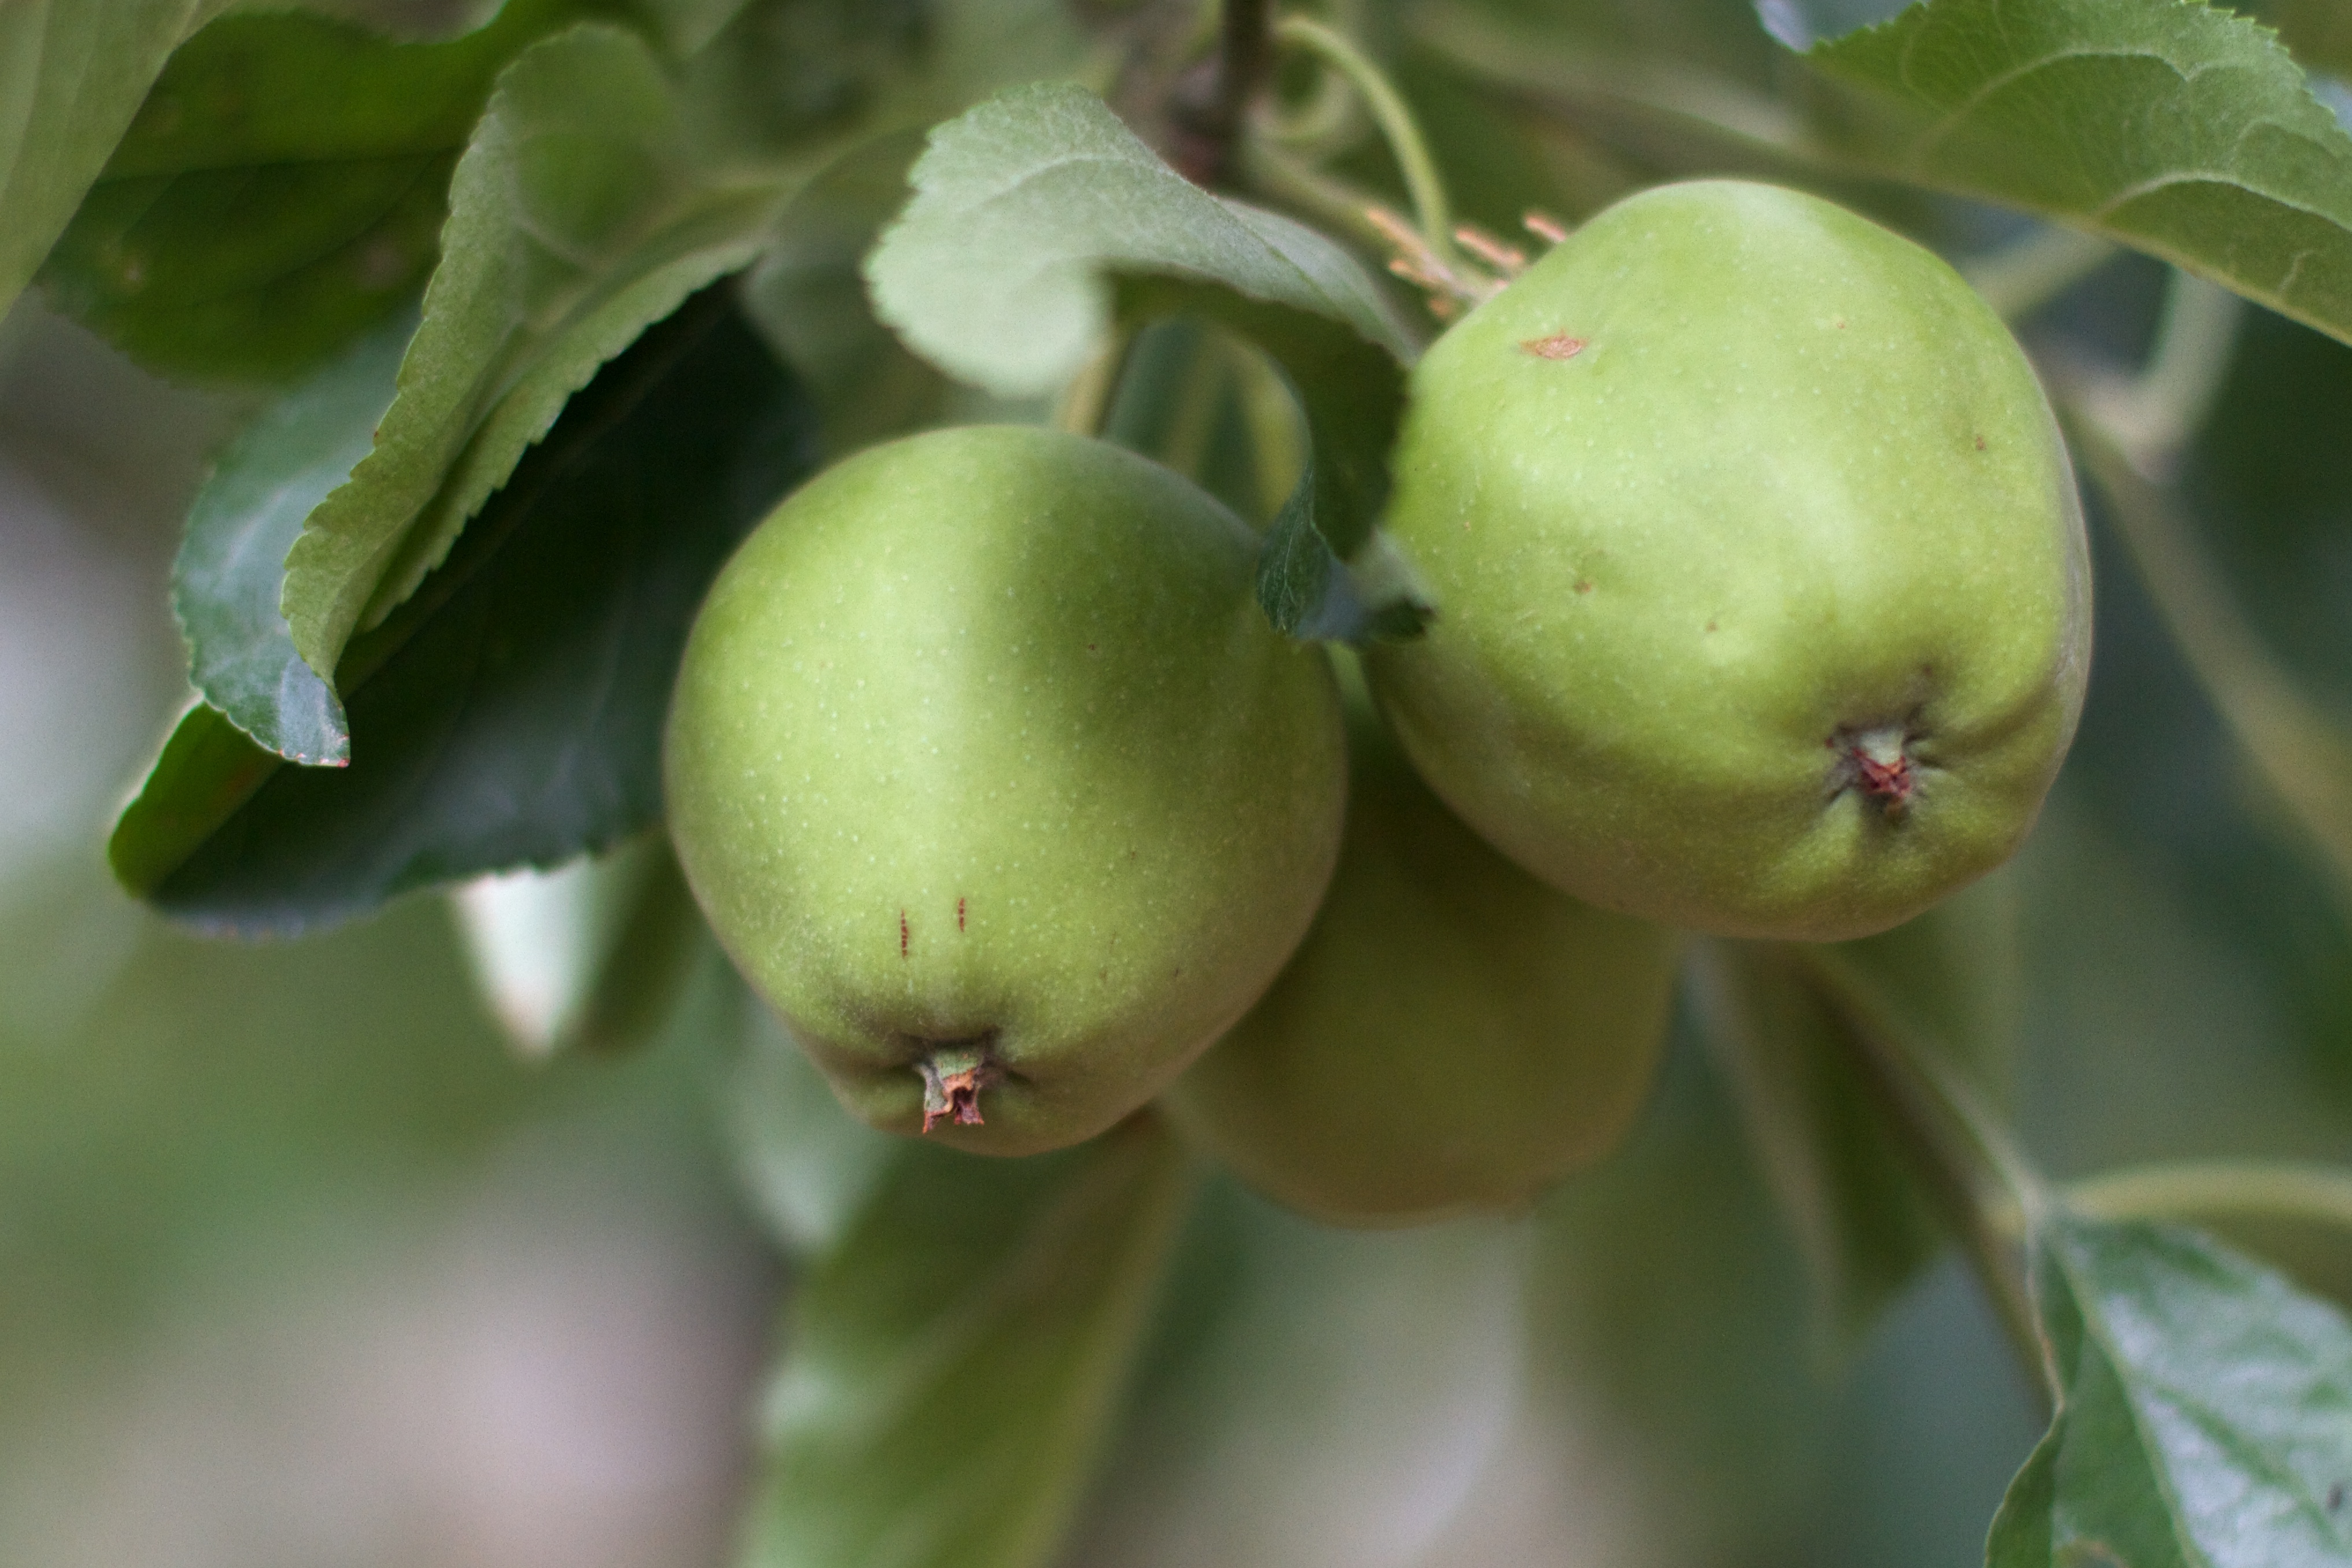
apple, plant, fruit, flower, food, green, produce, flora, flowering plant, land plant, hardy kiwi